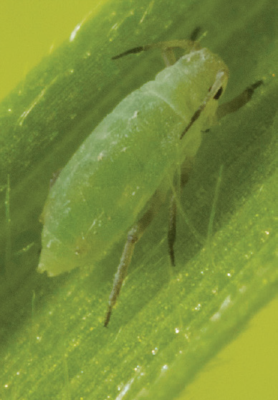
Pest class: russian_wheat_aphid